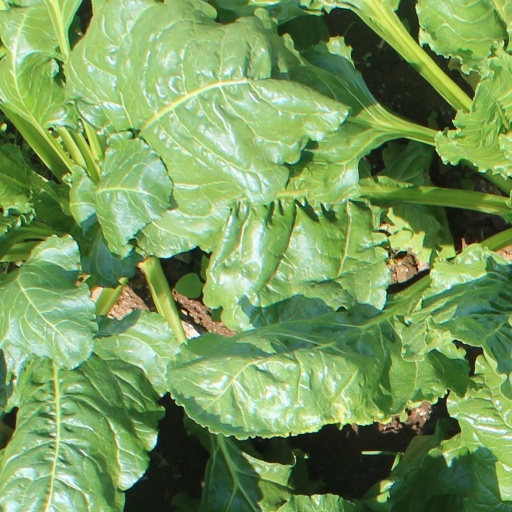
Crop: sugar beet